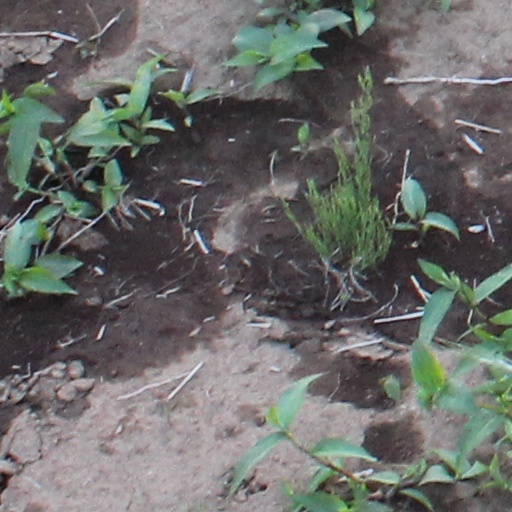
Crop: wheat